CFB Montreal

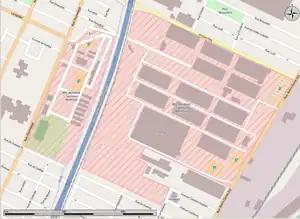
A map of CFB Montreal

CFB Montreal is delimited by sectors north and south accessible from streets Notre-Dame Street and Hochelaga.